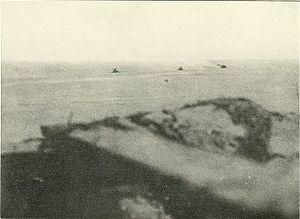
La deuxième bataille de Charleston Harbor, aussi connue comme le siège de Charleston Harbor, siège de Fort Wagner, ou bataille de Morris Island, s'est déroulée au cours de la guerre de Sécession, à la fin de l'été 1863 entre une force combinée de l'armée de l'Union/Marine et les défenses confédérées de Charleston, en Caroline du Sud.